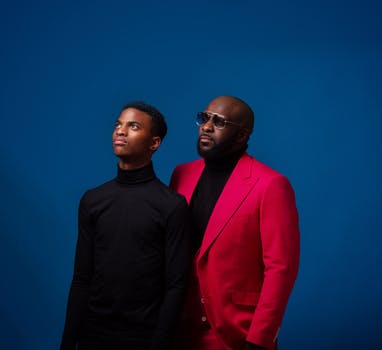
Label: No Watermark